Jim Lovell

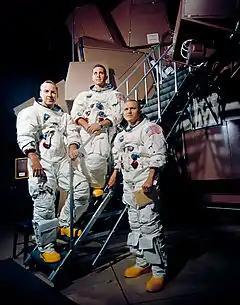
The Apollo 8 crew. Left to right: Lovell, William Anders and Frank Borman.

Lovell was originally chosen as command module pilot (CMP) on the backup crew for Apollo 9 along with Armstrong as commander (CDR) and Aldrin as lunar module pilot (LMP). Apollo 9 was planned as a high-apogee Earth orbital test of the Lunar Module (LM). Lovell later replaced Michael Collins as CMP on the Apollo 9 prime crew in July 1968 when Collins needed to have surgery for a bone spur on his spine. This reunited Lovell with his Gemini 7 commander Frank Borman, along with LMP William Anders. Aldrin became Lovell's backup CMP, and Fred Haise joined Armstrong's crew as LMP.